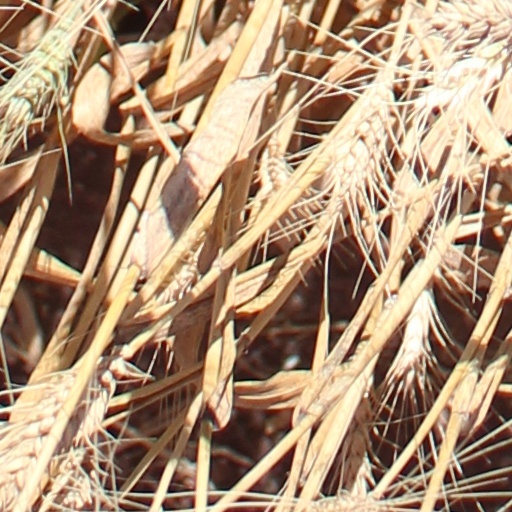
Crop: wheat